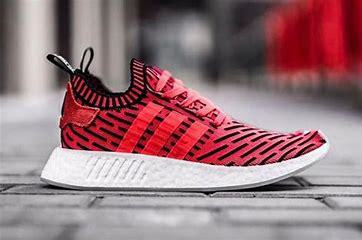
Brand: Adidas
Model: NMD R2